Maxim Integrated

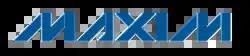
Logo prior to September 2012

Maxim Integrated Products, Inc., was an American semiconductor company that designed, manufactured, and sold analog and mixed-signal integrated circuits for the automotive, industrial, communications, consumer, and computing markets. Maxim's product portfolio included power and battery management ICs, sensors, analog ICs, interface ICs, communications solutions, digital ICs, embedded security, and microcontrollers. The company is headquartered in San Jose, California, and has design centers, manufacturing facilities, and sales offices worldwide. In 2021, the company was acquired by Analog Devices.